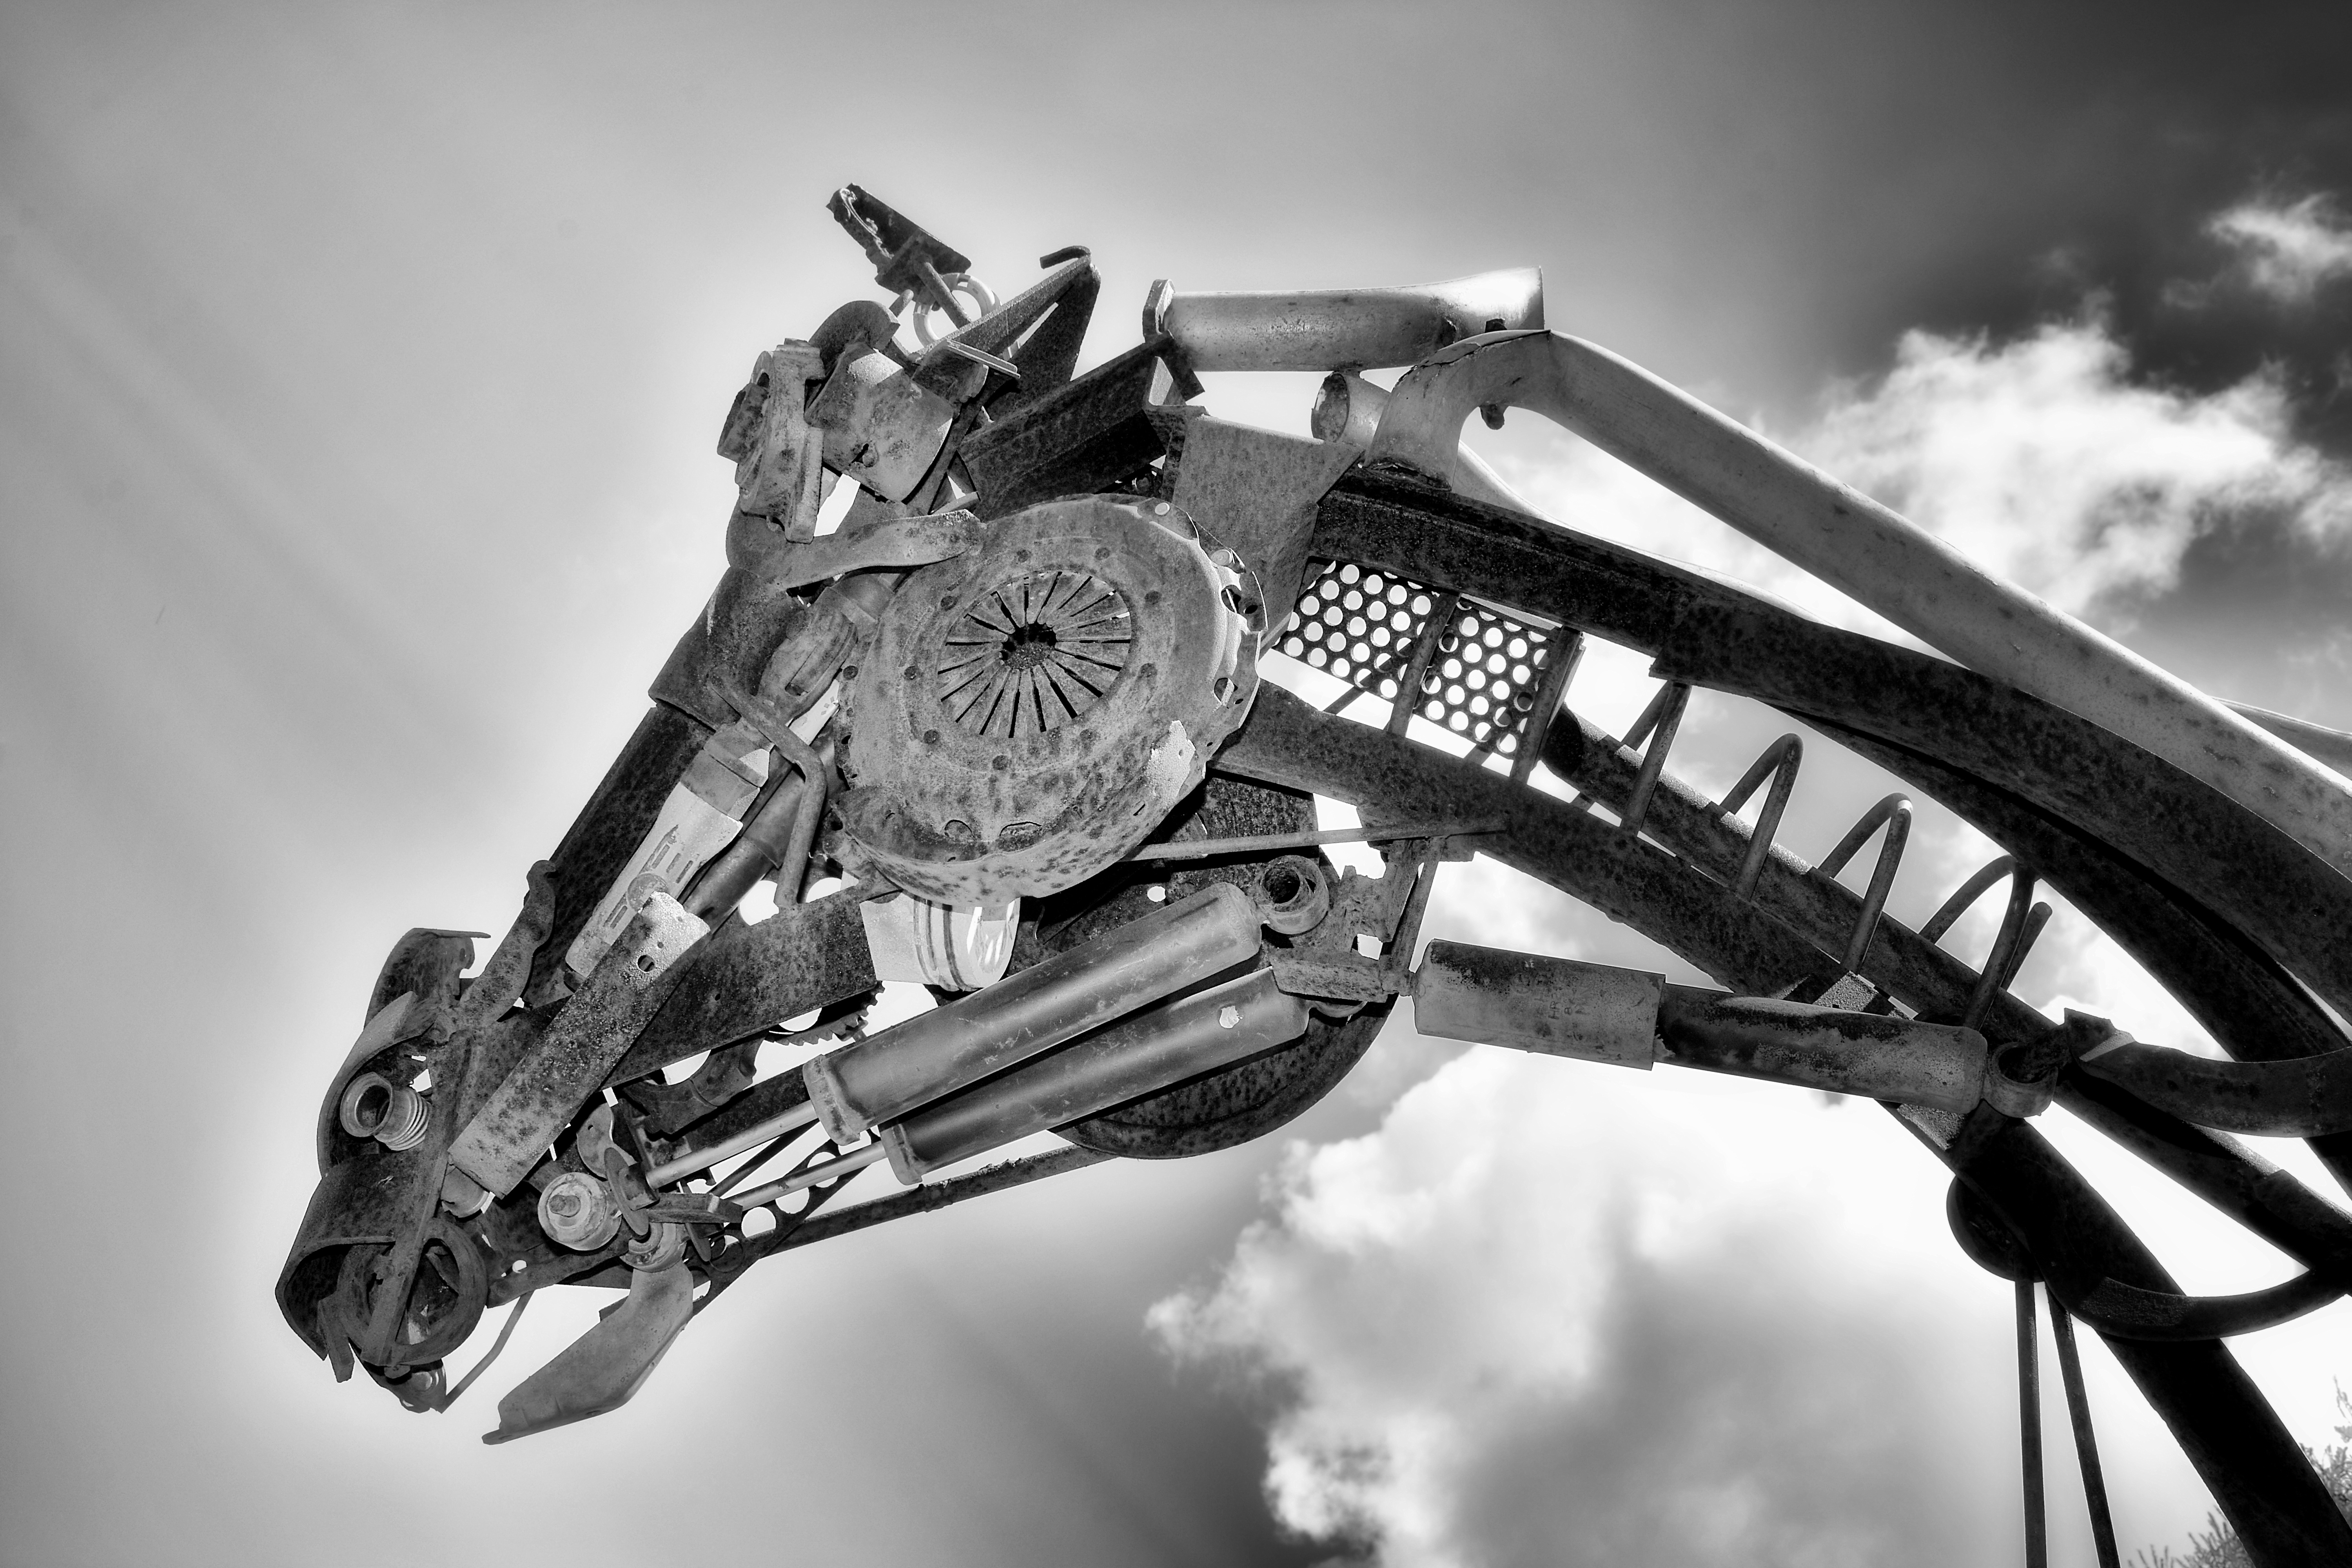
black and white, white, photography, vehicle, horse, metal, black, monochrome, sculpture, monochrome photography